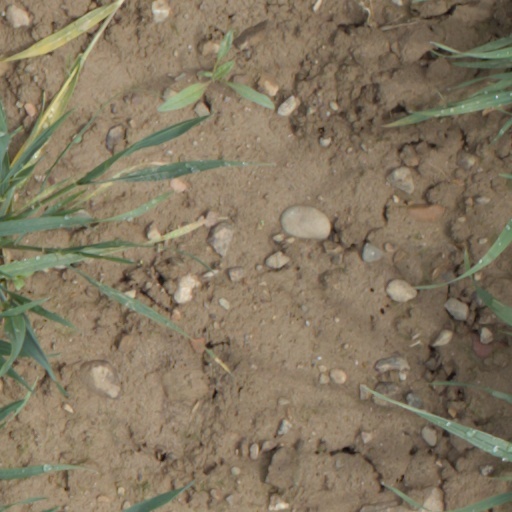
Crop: wheat